Oonche Log (1965 film)

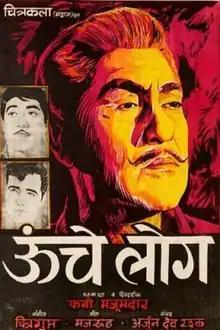
Poster

Oonche Log is a 1965 Indian Hindi-language drama film directed by Phani Majumdar. It is based on the play "Major Chandrakanth", by K. Balachander. The film stars Ashok Kumar, Raaj Kumar, Feroz Khan in lead roles. Its lyrics were composed by Majrooh Sultanpuri and the music was given by Chitragupta.